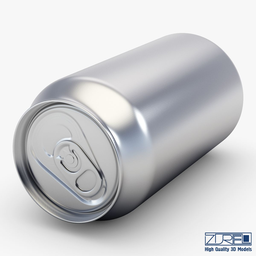
Label: metal